1946 Italian institutional referendum

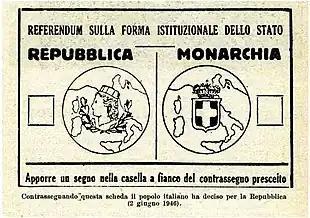
Ballot used in the referendum

An institutional referendum (or ) was held by universal suffrage in the Kingdom of Italy on 2 June 1946, a key event of contemporary Italian history. Until 1946, Italy was a kingdom ruled by the House of Savoy, reigning since the unification of Italy in 1861 and previously rulers of the Kingdom of Sardinia. In 1922, the rise of Benito Mussolini and the creation of the Fascist regime in Italy, which eventually resulted in engaging the country in World War II alongside Nazi Germany, considerably weakened the role of the royal house.